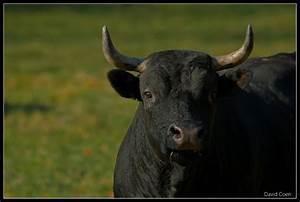
cow